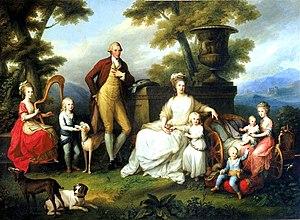
Marie-Charlotte Louise Josèphe Jeanne Antoinette d’Autriche, dite Marie-Caroline, née à Vienne le 13 août 1752 et morte dans la même ville le 8 septembre 1814, est une archiduchesse d'Autriche qui devint en 1768 reine de Naples et de Sicile et le resta jusqu'à la prise de pouvoir de Joseph Bonaparte en 1806. Elle s'exila en Sicile jusqu'en 1813.
Gennaro de Naples et Sicile était un prince de Naples et de Sicile. Il mourut de la variole en 1789.
Ferdinand Iᵉʳ des Deux-Siciles, né le 12 janvier 1751 à Naples et mort le 4 janvier 1825 dans la même ville, est roi de Sicile — nommé à tort de Naples — sous le nom de Ferdinand IV de 1759 à 1799 puis, après un court intermède, de 1799 à 1806, et de nouveau de 1815 à 1816, roi de Sicile sous le nom de Ferdinand III, de 1759 à 1816, et enfin, roi des Deux-Siciles de 1816 à sa mort en 1825.
Joseph de Naples et Sicile était un prince de Naples et de Sicile. Il mourut de la variole en 1783.